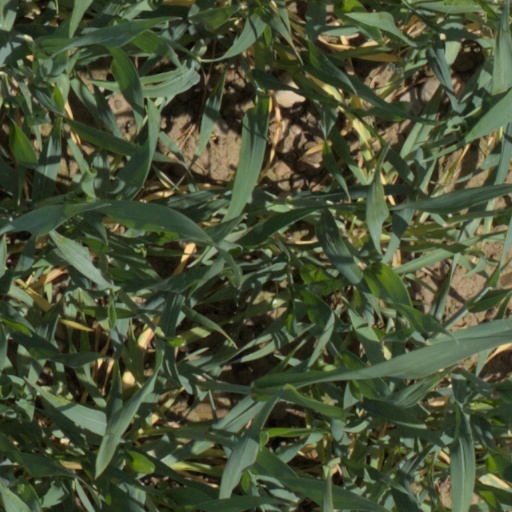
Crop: wheat